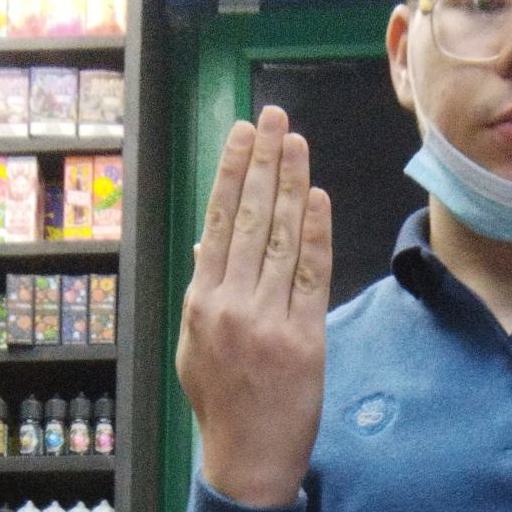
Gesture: stop_inverted